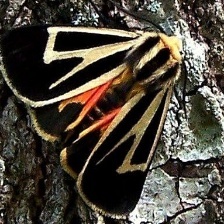
Species: BANDED TIGER MOTH